Peace River, Alberta

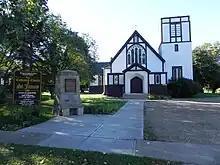
The Anglican Church in Peace River

The Catholic St. Augustine Mission located along Shaftesbury Trail on River Lot 22 was established in 1888 when the missionaries first came to the Peace country to evangelize and educate the First Nations people. Alongside the mission is an old cemetery. This site is located within the Peace River Provincial Correctional Centre which was built in 1968.